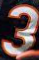
Number: 3